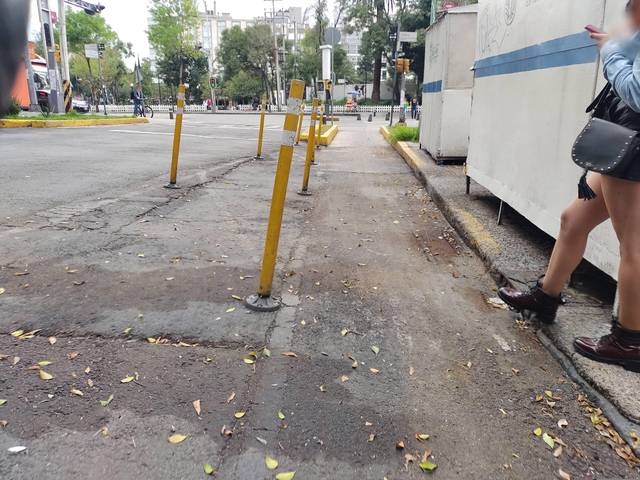
Region: Mexico
Coordinates: 19.42, -99.154